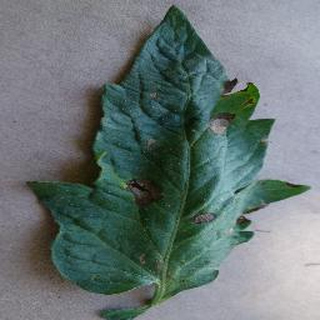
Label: tomato_early_blight